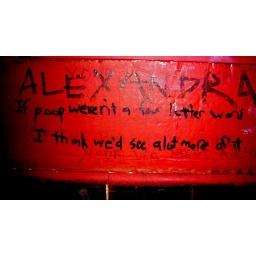
in the bathroom at the boat